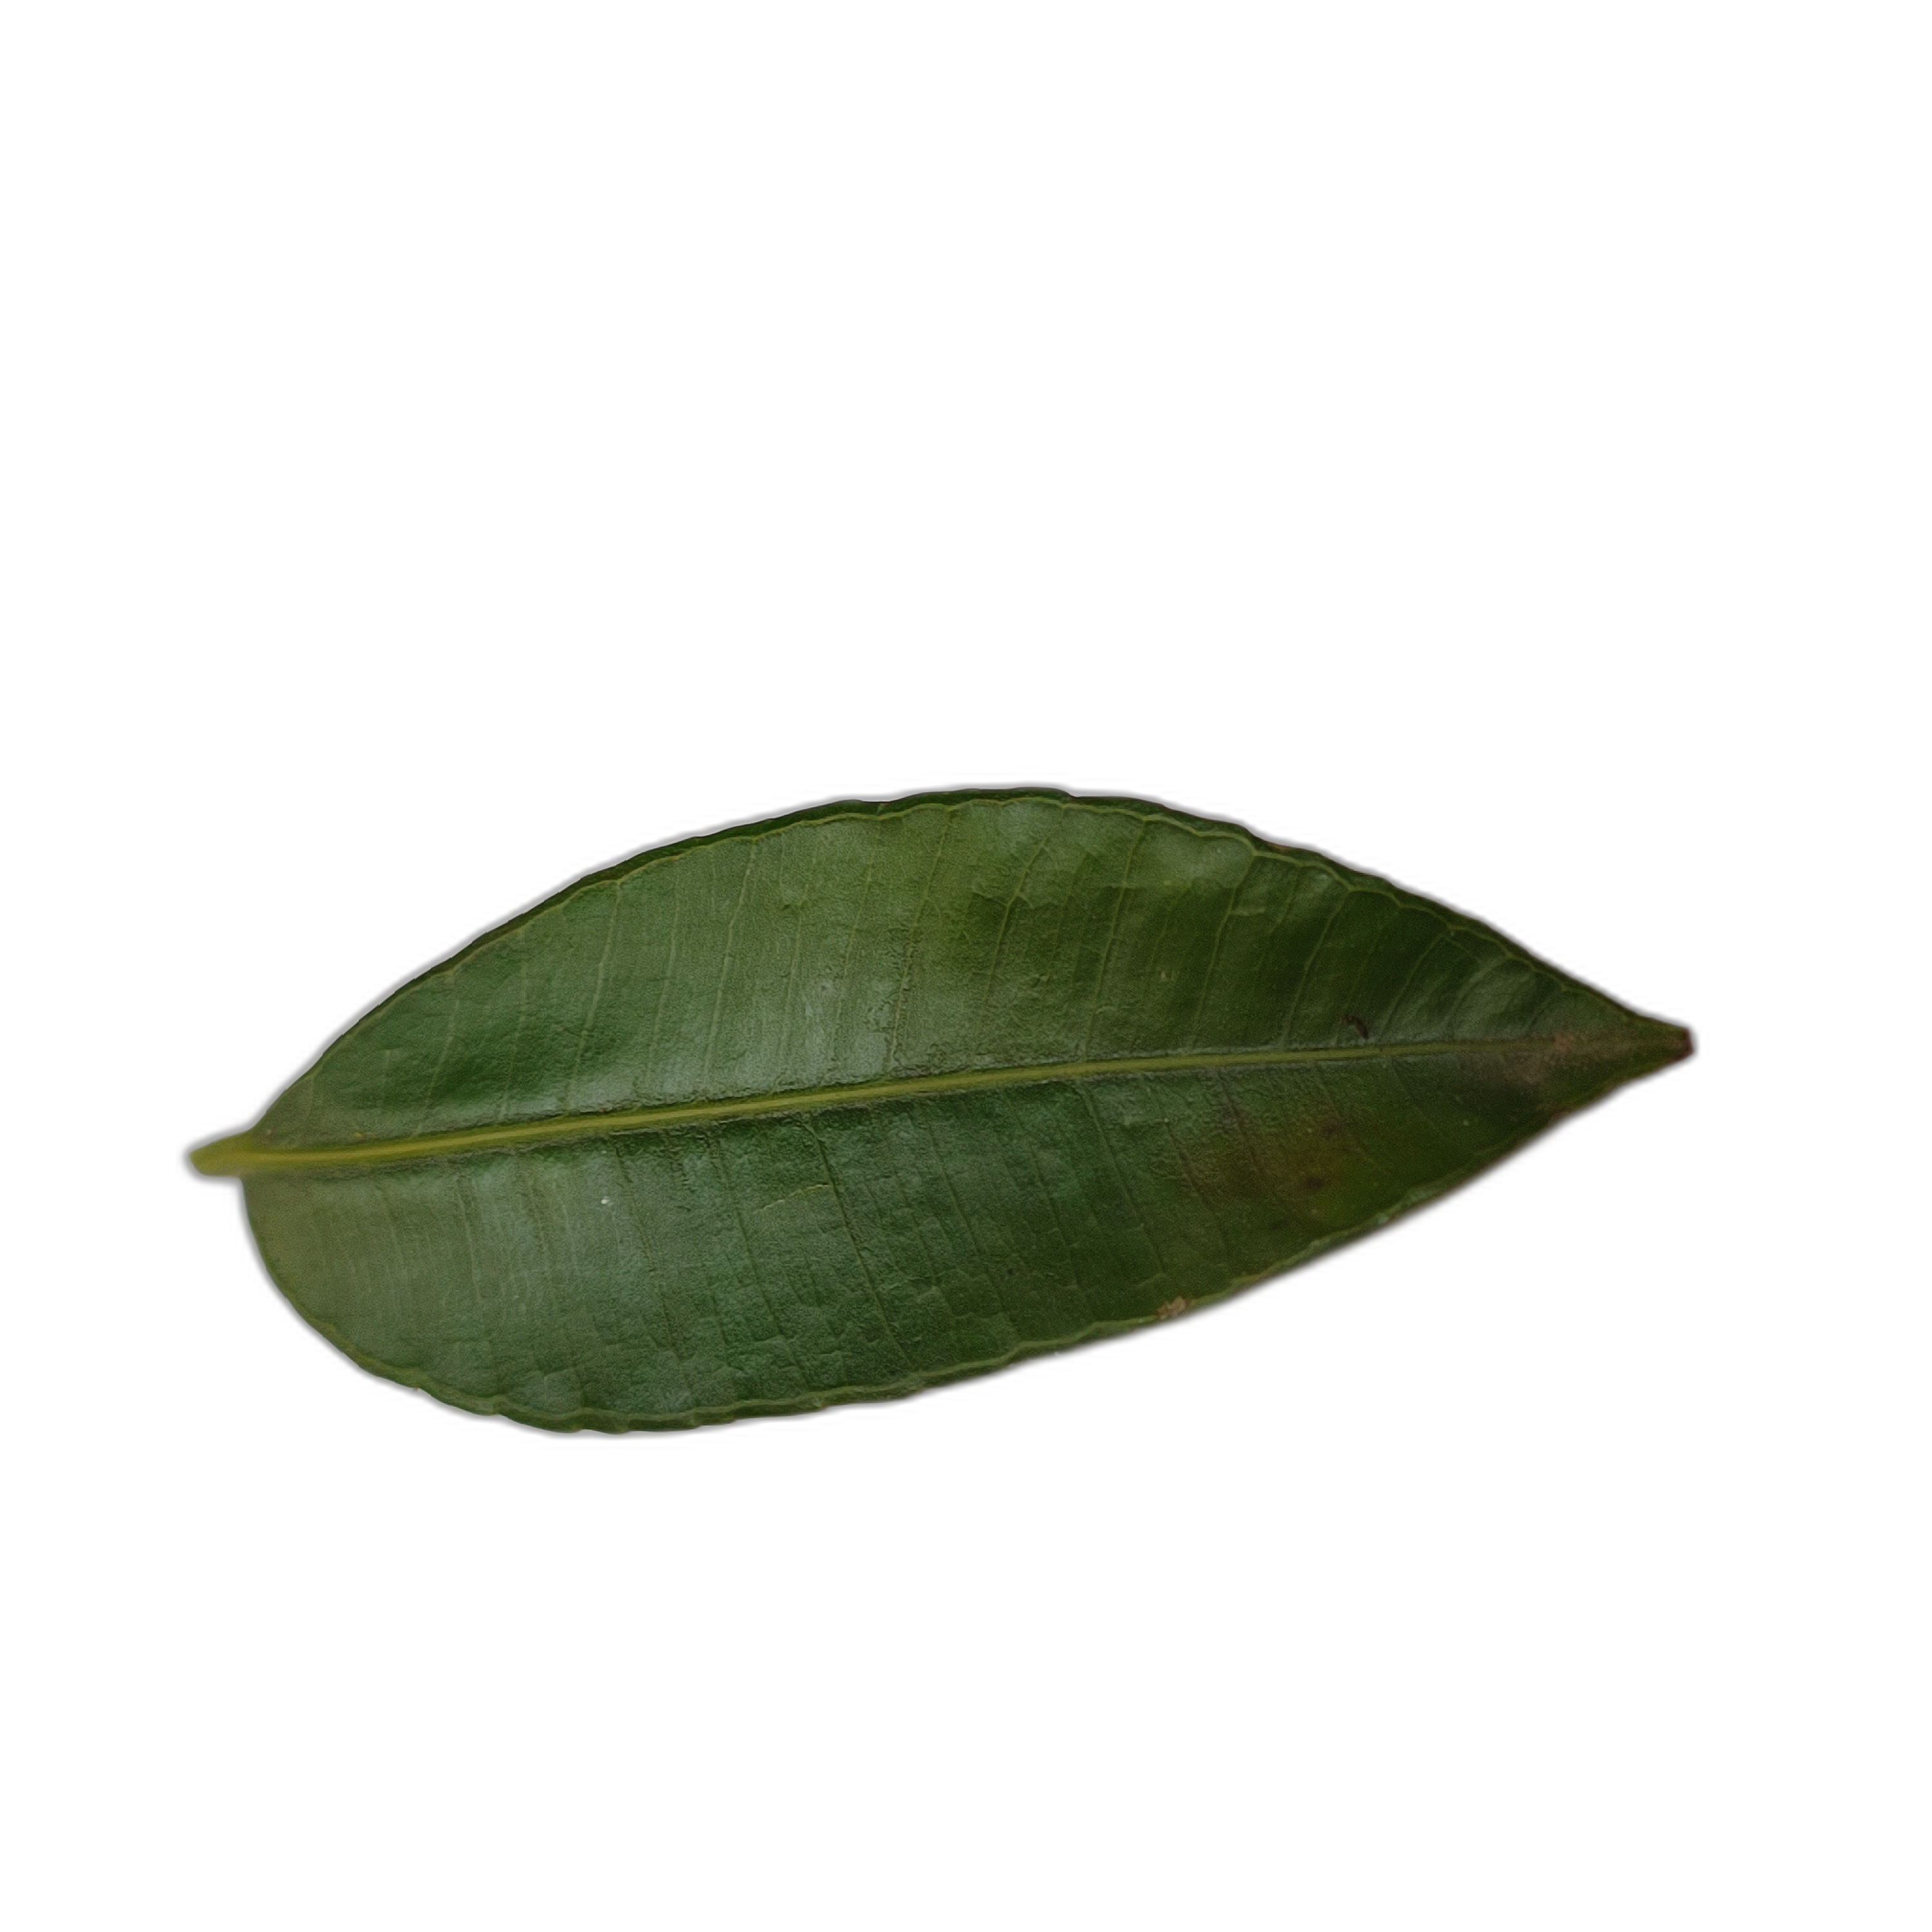
Label: healthy